Patrice Chéreau

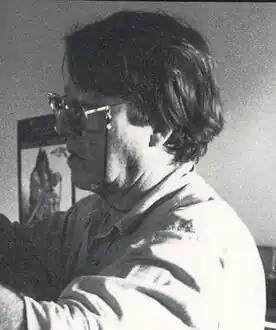
Jacques Schmidt, costume designer

In 1966, Chéreau was appointed artistic director of the "Public-Theatre" in the Parisian suburb of Sartrouville.